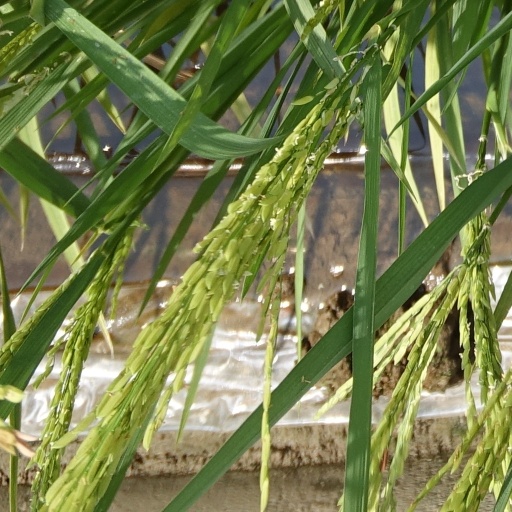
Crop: rice